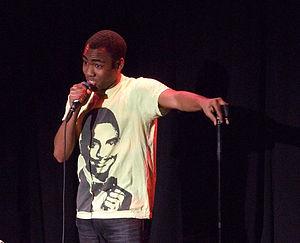
Donald McKinley Glover, né le 25 septembre 1983 à la base aérienne Edwards Air Force Base, est un acteur, scénariste, réalisateur, producteur, humoriste, rappeur, DJ et musicien américain.